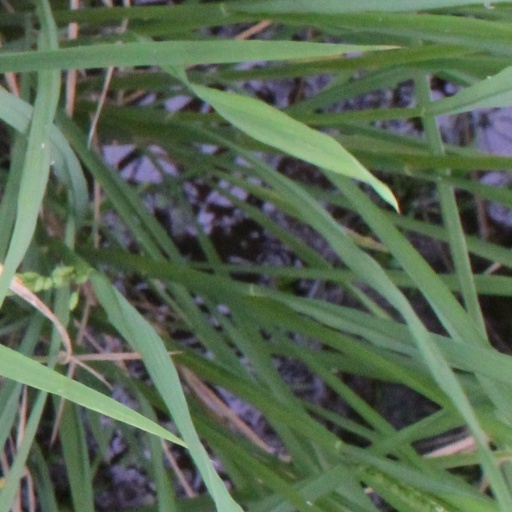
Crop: rice